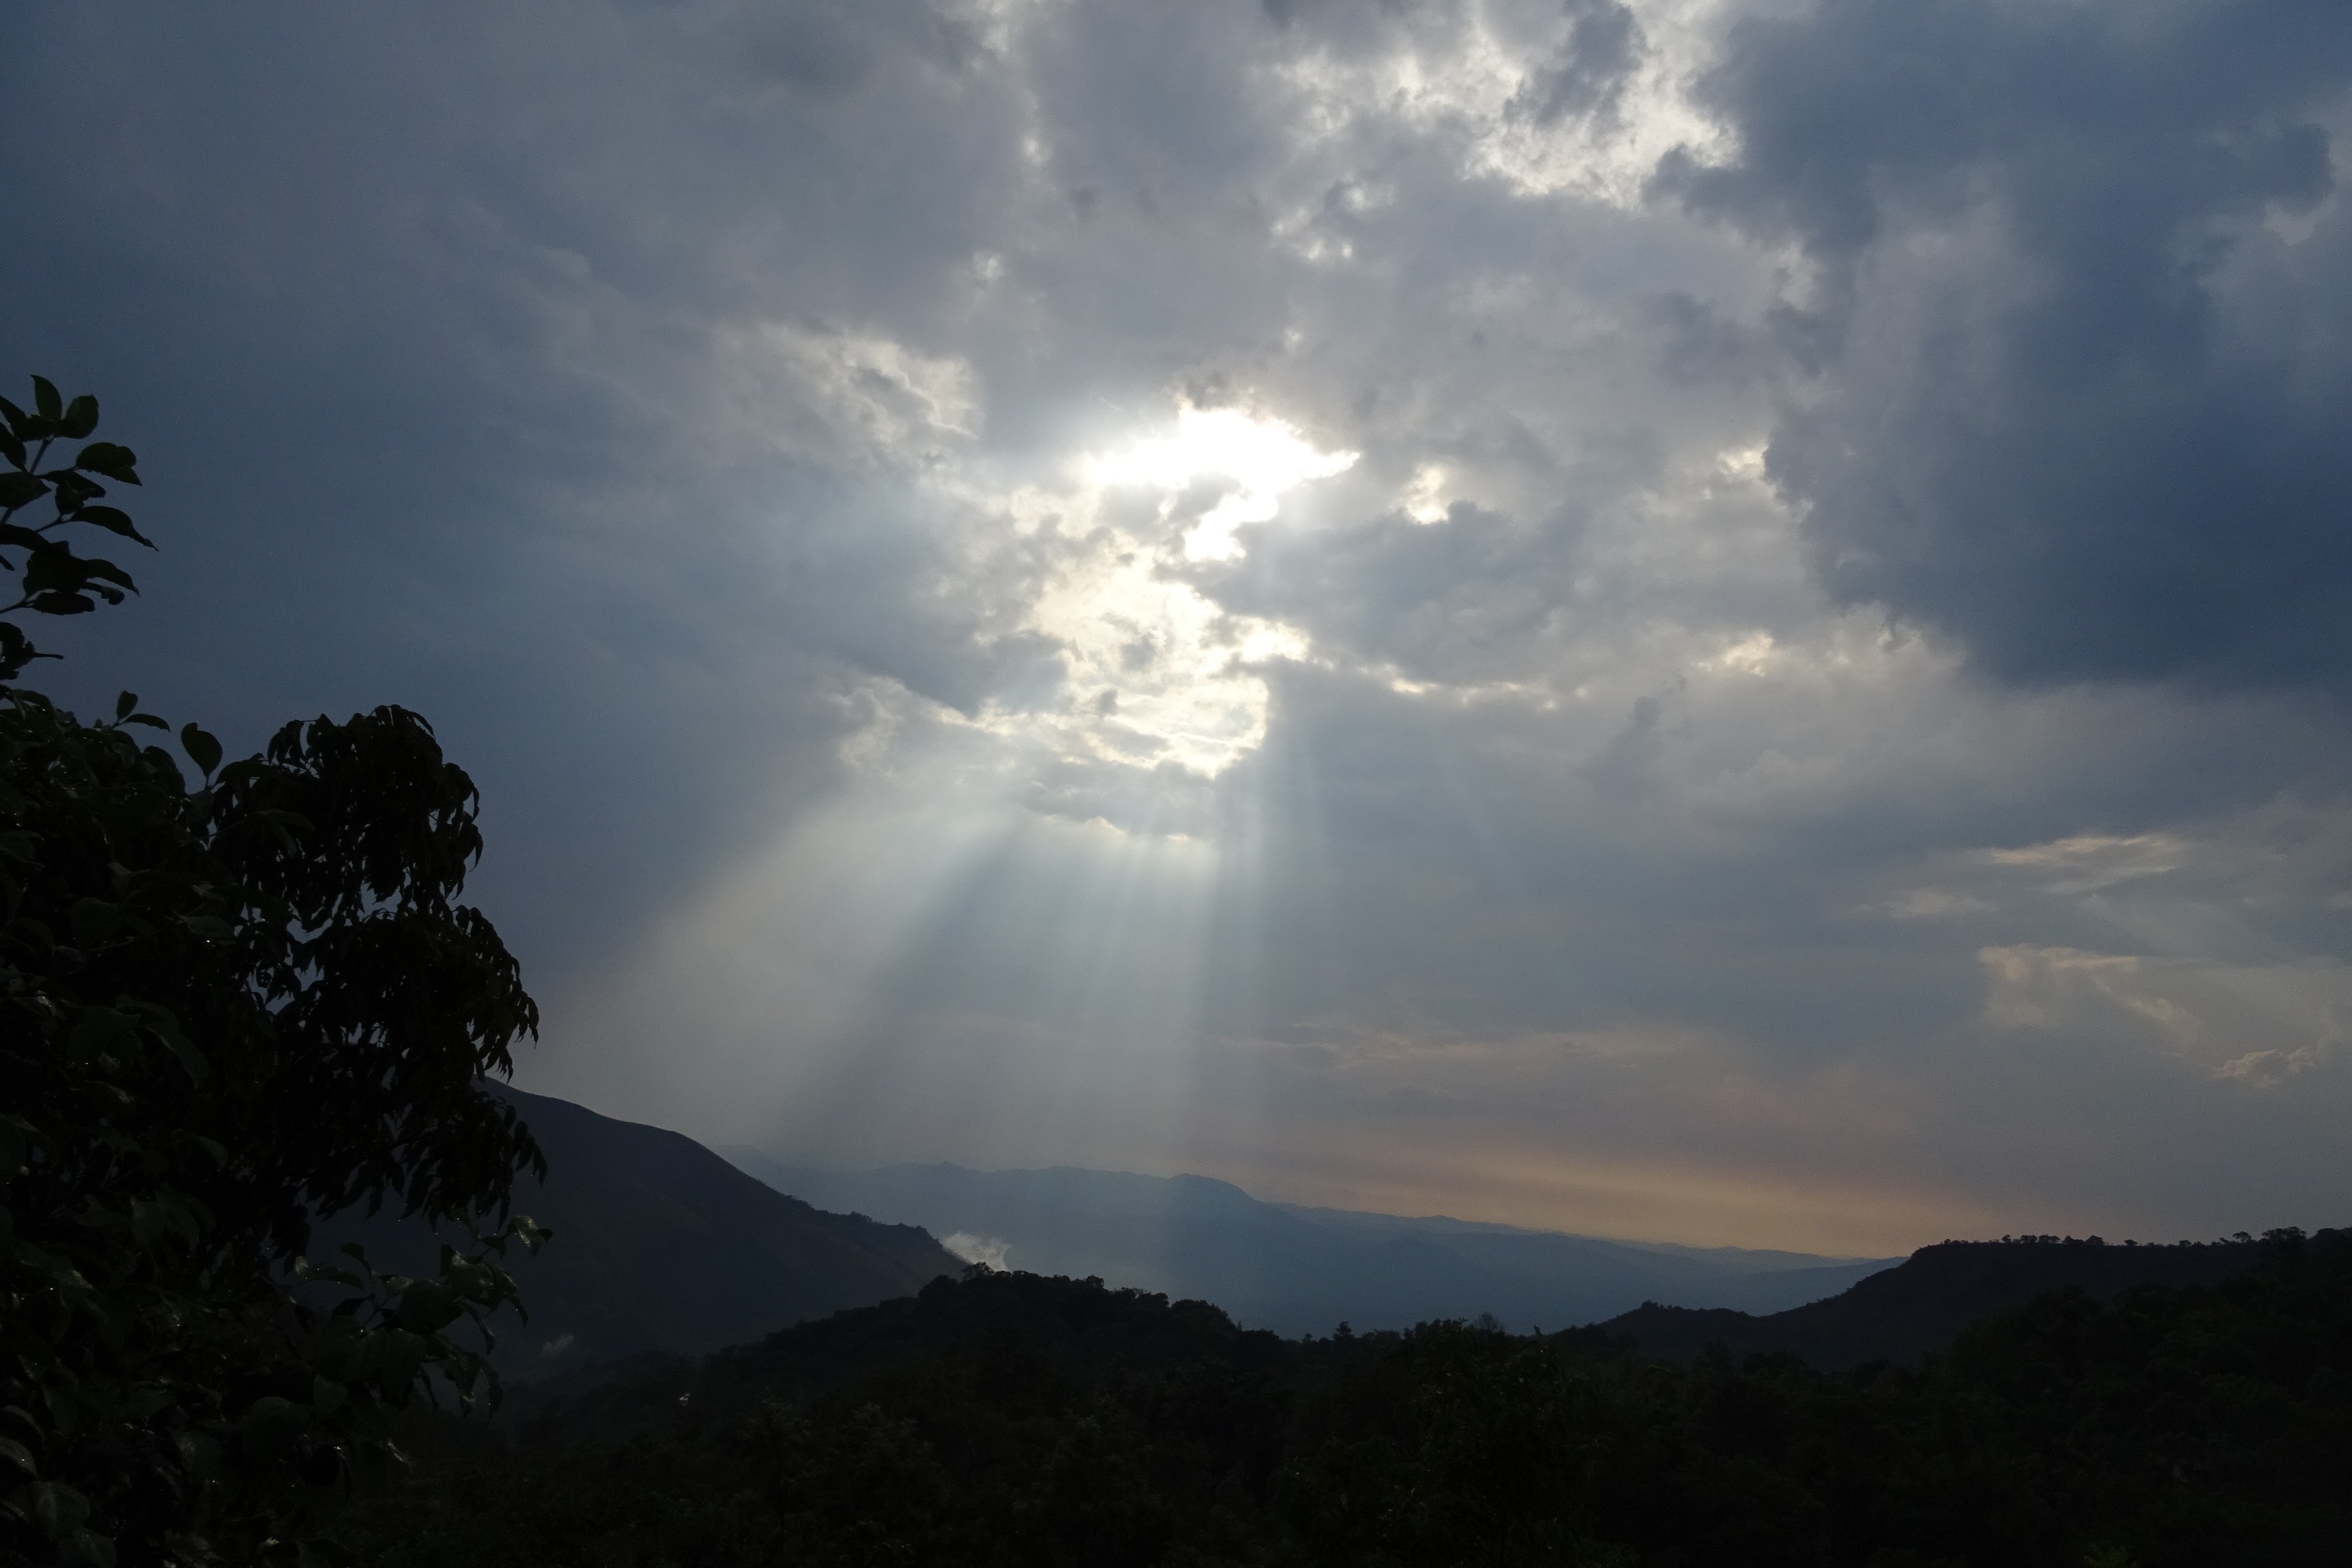
nature, mountain, cloud, sky, sun, sunlight, morning, hill, dawn, atmosphere, beam, dusk, weather, cumulus, sunrays, india, shining, karnataka, meteorological phenomenon, agumbe, atmospheric phenomenon